Dry suit

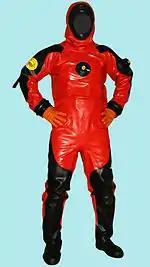
Rubber on two way stretch knit fabric has an external surface that is relatively easy to decontaminate

The essential components include a shell of watertight material, sufficiently flexible to allow the wearer to function adequately, seals where parts of the body pass through the suit while in use, and a method of sealing the access opening while the suit is worn. An inflation valve with gas supply and dump valve are generally provided on dry suits used for diving, but were not standard on early models, and are not needed when the suit is sealed to the helmet and the helmet space is open to the interior of the suit, or for suits only used for surface activities.